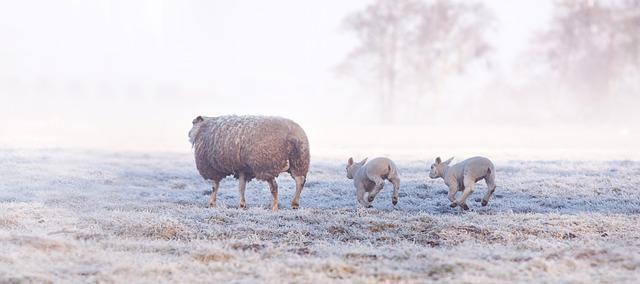
sheep